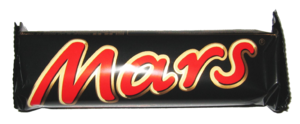
Mars (chokolade)
En mars bar
En Mars Bar eller Mars er en chokoladebar produceret af Mars Incorporated. Baren er lavet af nougat, overtrukket med karamel og mælkechokolade.